Archibald Baxter

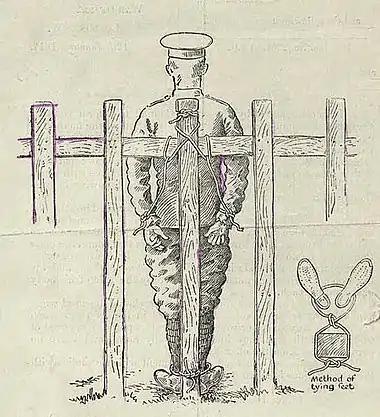

In 1917 the Minister of Defence, Sir James Allen, decided that all men claiming to be conscientious objectors but not accepted as such should be sent to the Western Front. Accordingly, orders were given by Colonel H R Potter, Trentham Camp Commandant, that he along with 13 other conscientious objectors – his two brothers, William Little (Hikurangi), Frederick Adin (Foxton), Garth Carsley Ballantyne (Wellington), Mark Briggs (politician), David Robert Gray (Hinds. Canterbury), Thomas Percy Harland (Roslyn, Dunedin), Lawrence Joseph Kirwan (Hokitika), Daniel Maguire (Foxton), Lewis Edward Penwright (Geeverton, Tasmania), Henry Patton (Cobden Greymouth) and Albert Ernest Sanderson (Babylori, North Wairoa) – were to be shipped out. On 24 July they were embarked on the troopship "Waitemata" en voyage to Cape Town, where a measles epidemic on board caused the ship to stop. Archibald, Jack and Sanderson and some troops were taken to hospital, and the ship was condemned by the port authorities as unfit for troops, necessitating the civilian liner "Norman Castle" being used to take the main military group, including the other COs, to England.